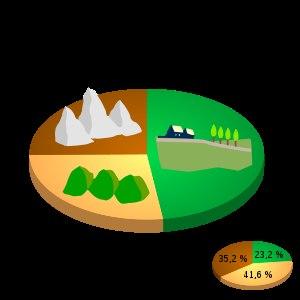
L’Émilie-Romagne est une des régions d'Italie, basée sur deux régions historiques : l'Émilie et la Romagne. Peuplée de 4,4 millions d'habitants pour une superficie de 22 446 km², elle est située dans l'Italie du Nord et sa capitale est Bologne.